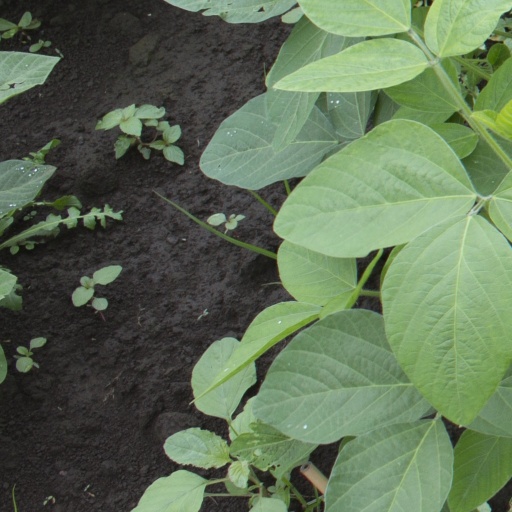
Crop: soybean